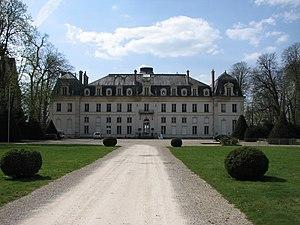
Cet article recense les monuments historiques de l'ouest de la Seine-et-Marne, en France.
Vaux-le-Pénil est une commune française située dans le département de Seine-et-Marne en région Île-de-France.